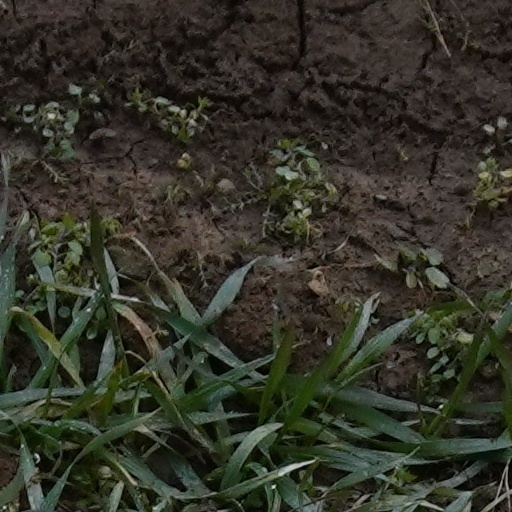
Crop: wheat